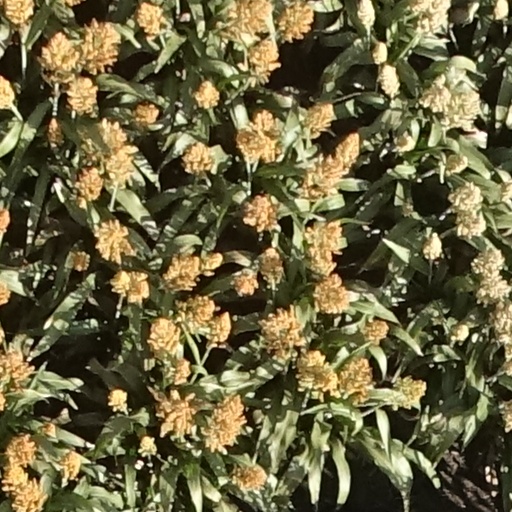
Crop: sorghum